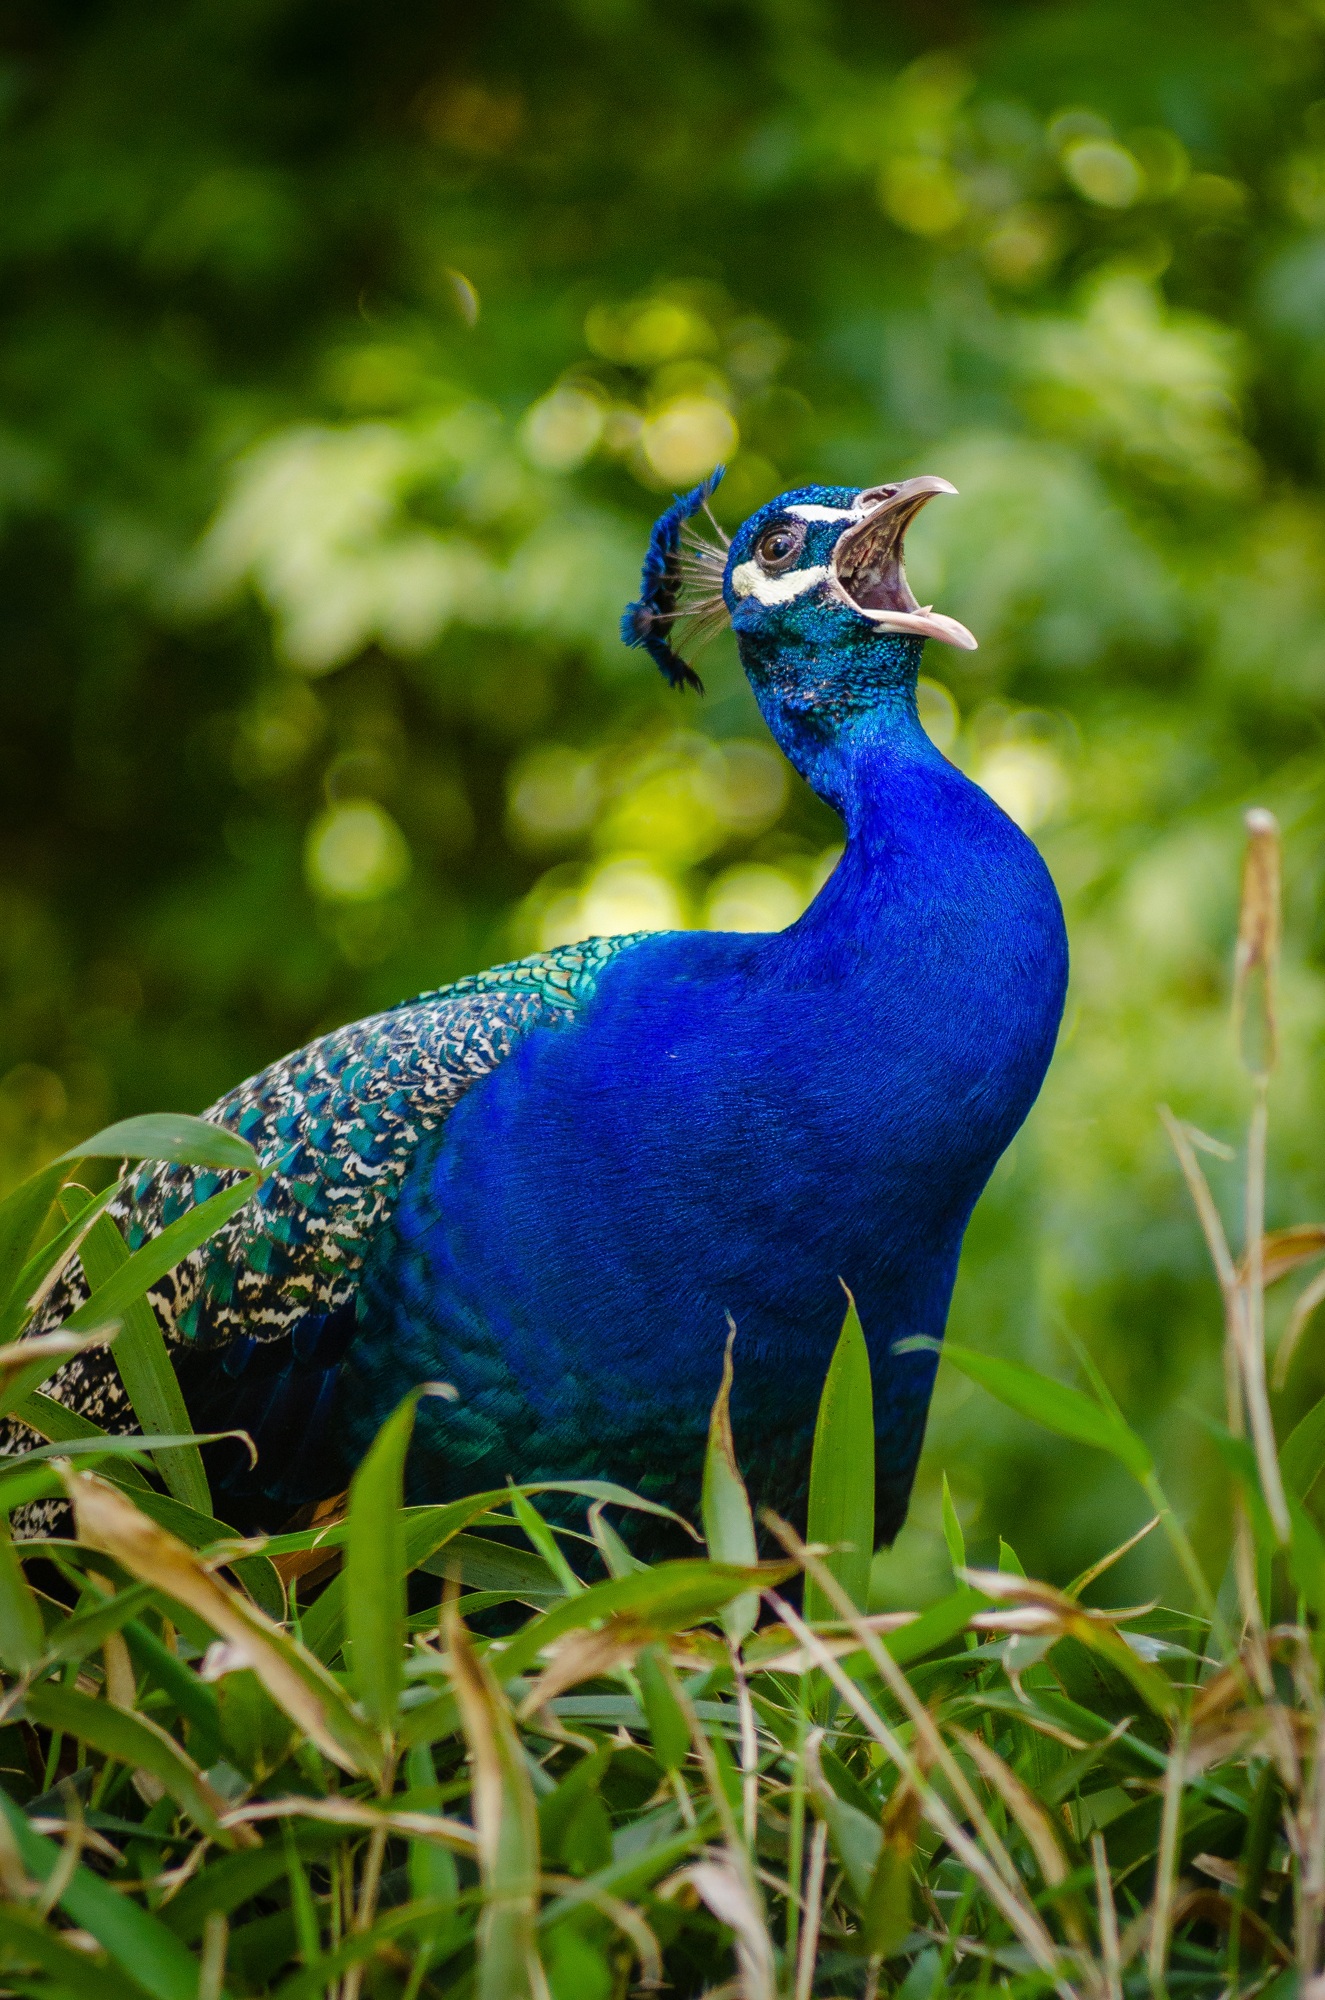
nature, grass, bird, flower, animal, wildlife, green, jungle, fauna, peacock, plumage, feathers, peafowl